Sator Square

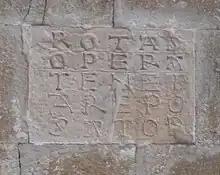
Sator square (in ROTAS-form) on the eighth-century facade of Abbey of St. Peter ad Oratorium in Italy

The Sator square is arranged as a 5 × 5 grid consisting of five 5-letter words, thus totaling 25 characters. It uses 8 different Latin letters: 5 consonants (S, T, R, P, N) and 3 vowels (A, E, O). In some versions, the vertical and horizontal lines of the grid are also drawn, but in many cases, there are no such lines. The square is described as a two-dimensional palindrome, or word square, which is a particular class of a double acrostic.